Sreemukhi

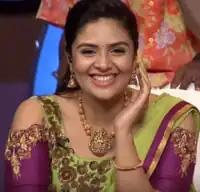
Sreemukhi in 2018 on the set of a TV show

In 2015, Sreemukhi co-hosted the South Indian International Movie Awards (SIIMA) in Dubai. She also hosted stand up comedy show "Pataas" for ETV Plus, "Bhale Chance Le" for Star Maa, and appeared in the film "Gentleman". In 2019, she entered season 3 of "Bigg Boss Telugu" as a contestant where she finished as a runner up.